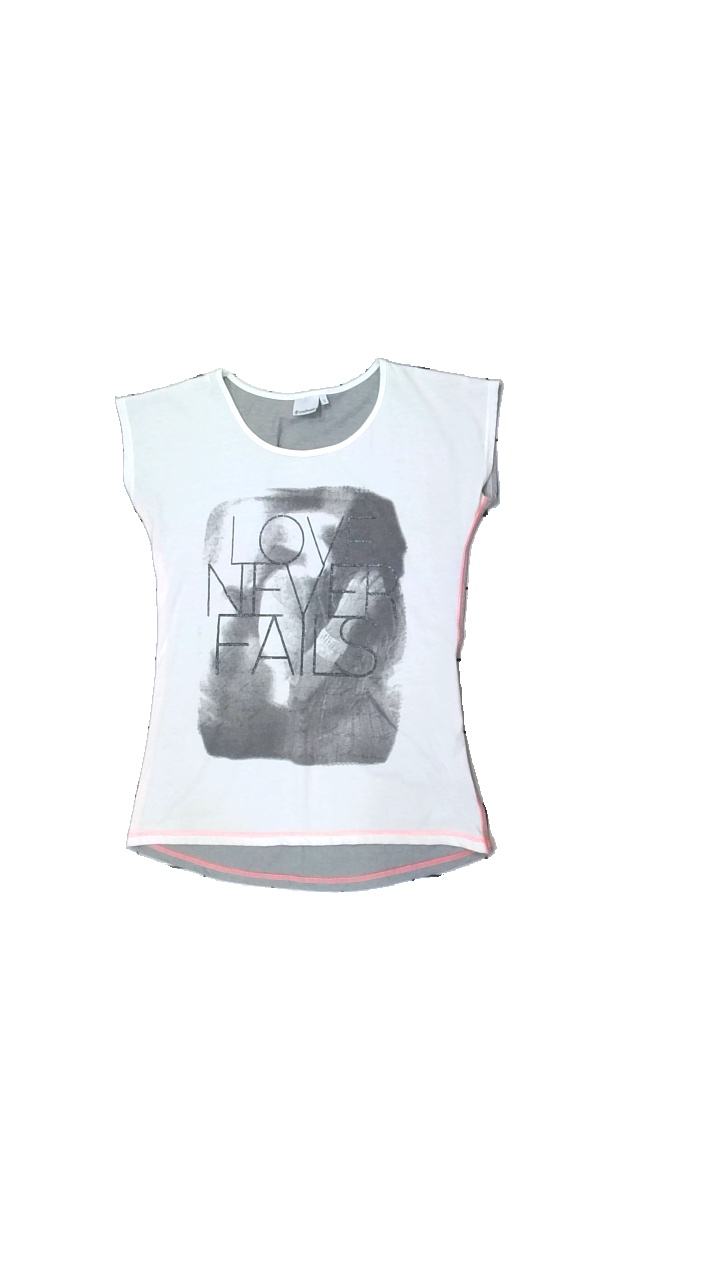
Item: Blazer (Ladies)
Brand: Soulmate
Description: white t-shirt with print and contrast seams
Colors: Grey, White, Pink
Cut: Regular, C-collar
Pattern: Other
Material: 64% Polyester 36% Cotton
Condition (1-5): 2
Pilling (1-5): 3
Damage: stain
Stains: Minor
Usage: Export
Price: <50